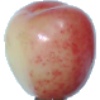
Label: Cherry Rainier 1